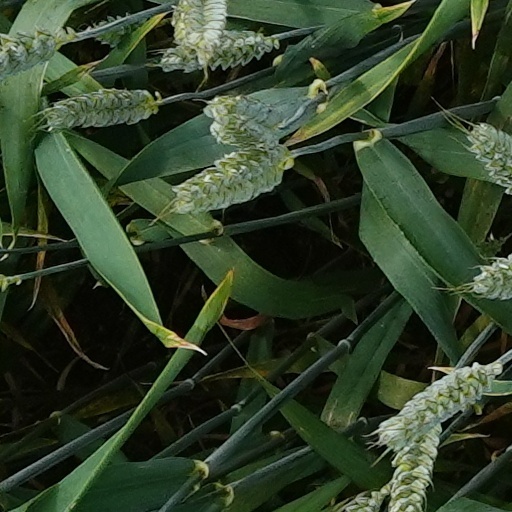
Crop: wheat